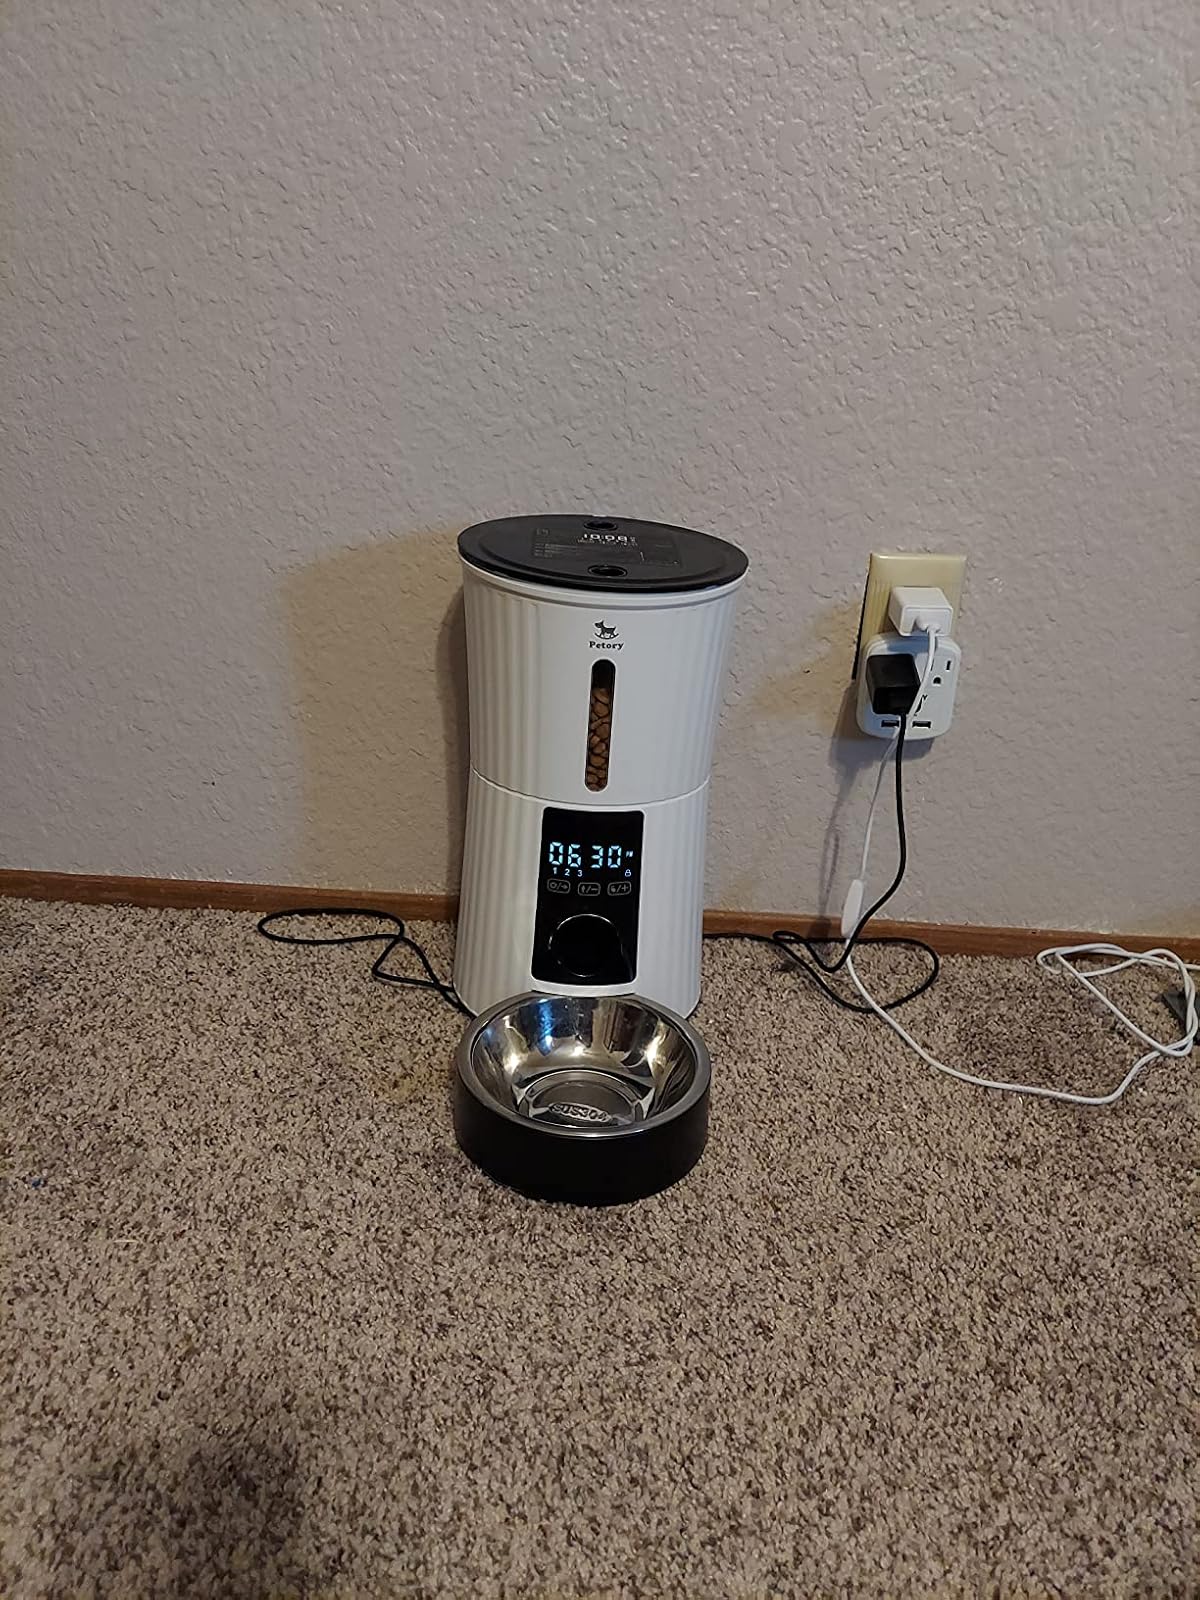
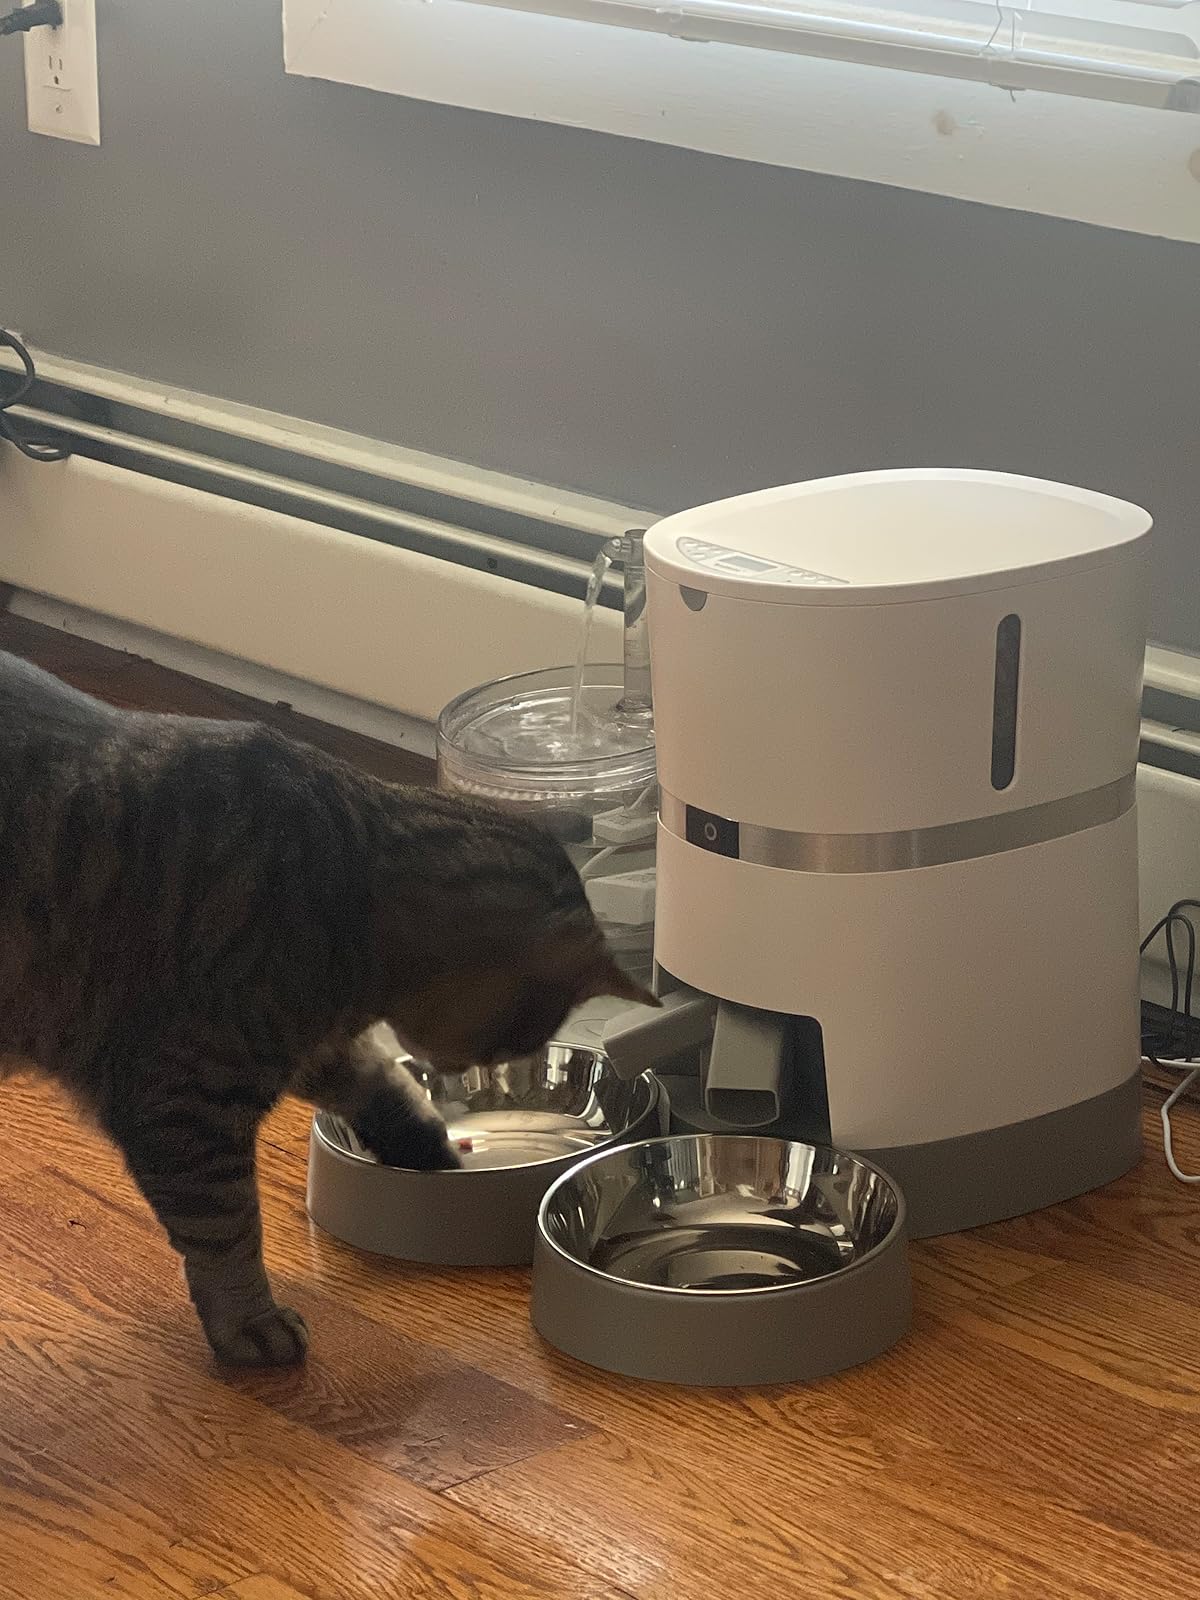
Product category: items_feeder
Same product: no